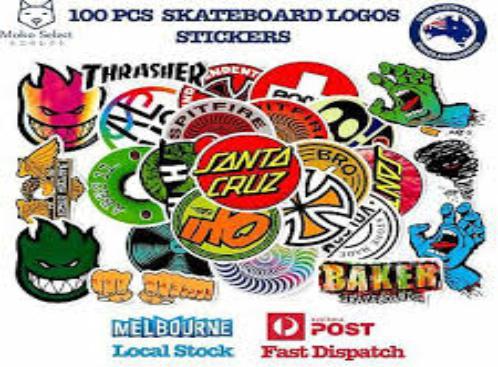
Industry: Sports